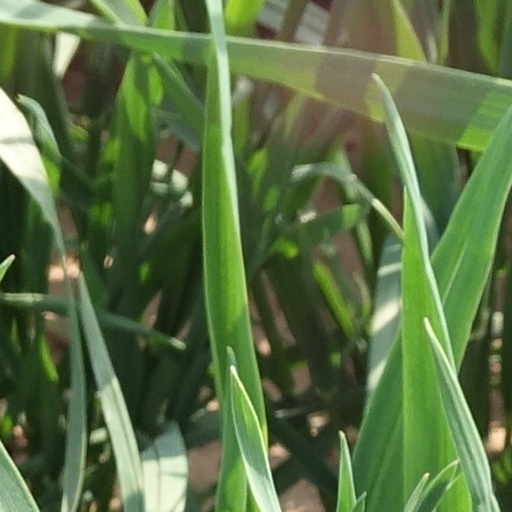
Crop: wheat